Administration of territory in dynastic China

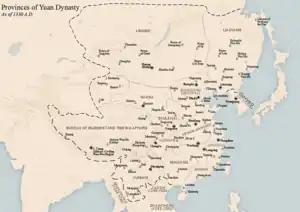
Yuan provinces in 1330 AD.

Under the Mongol-led Yuan dynasty, the largest administrative division was the province, also known as a Branch Secretariat ("xing zhongshu sheng"). A province was governed by two Managers of Governmental Affairs ('). Occasionally a Grand Chancellor (') was put in charge of an entire province. It is questionable how much authority the central government had over the provinces as they were essentially the administrative bases of Mongol nobles. Between the provinces and the central government were two agencies: the Branch Bureau of Military Affairs ("xing shumi yuan") and the Branch Censorate ("xing yushi tai"). The Military Branch handled military affairs and had jurisdiction over vaguely defined territories known as Regions ("). There were three Branch Censorates that handled overseeing the provincial affairs of the Yuan dynasty.